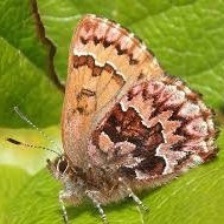
Species: EASTERN PINE ELFIN